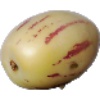
Label: pepino